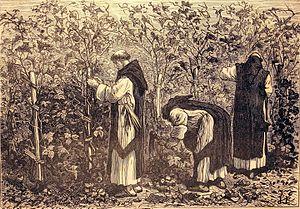
La viticulture est l'activité agricole consistant à cultiver une certaine variété de vigne produisant un fruit pour la consommation humaine : le raisin. Les vignes cultivées en viticulture sont des cultivars de sous-espèces du genre Vitis dénommés cépages.
La culture de la vigne en hautain est une méthode culturale connue depuis l'Antiquité. Cette façon de faire fut particulièrement utilisée par les Grecs, les Scythes et les Romains.